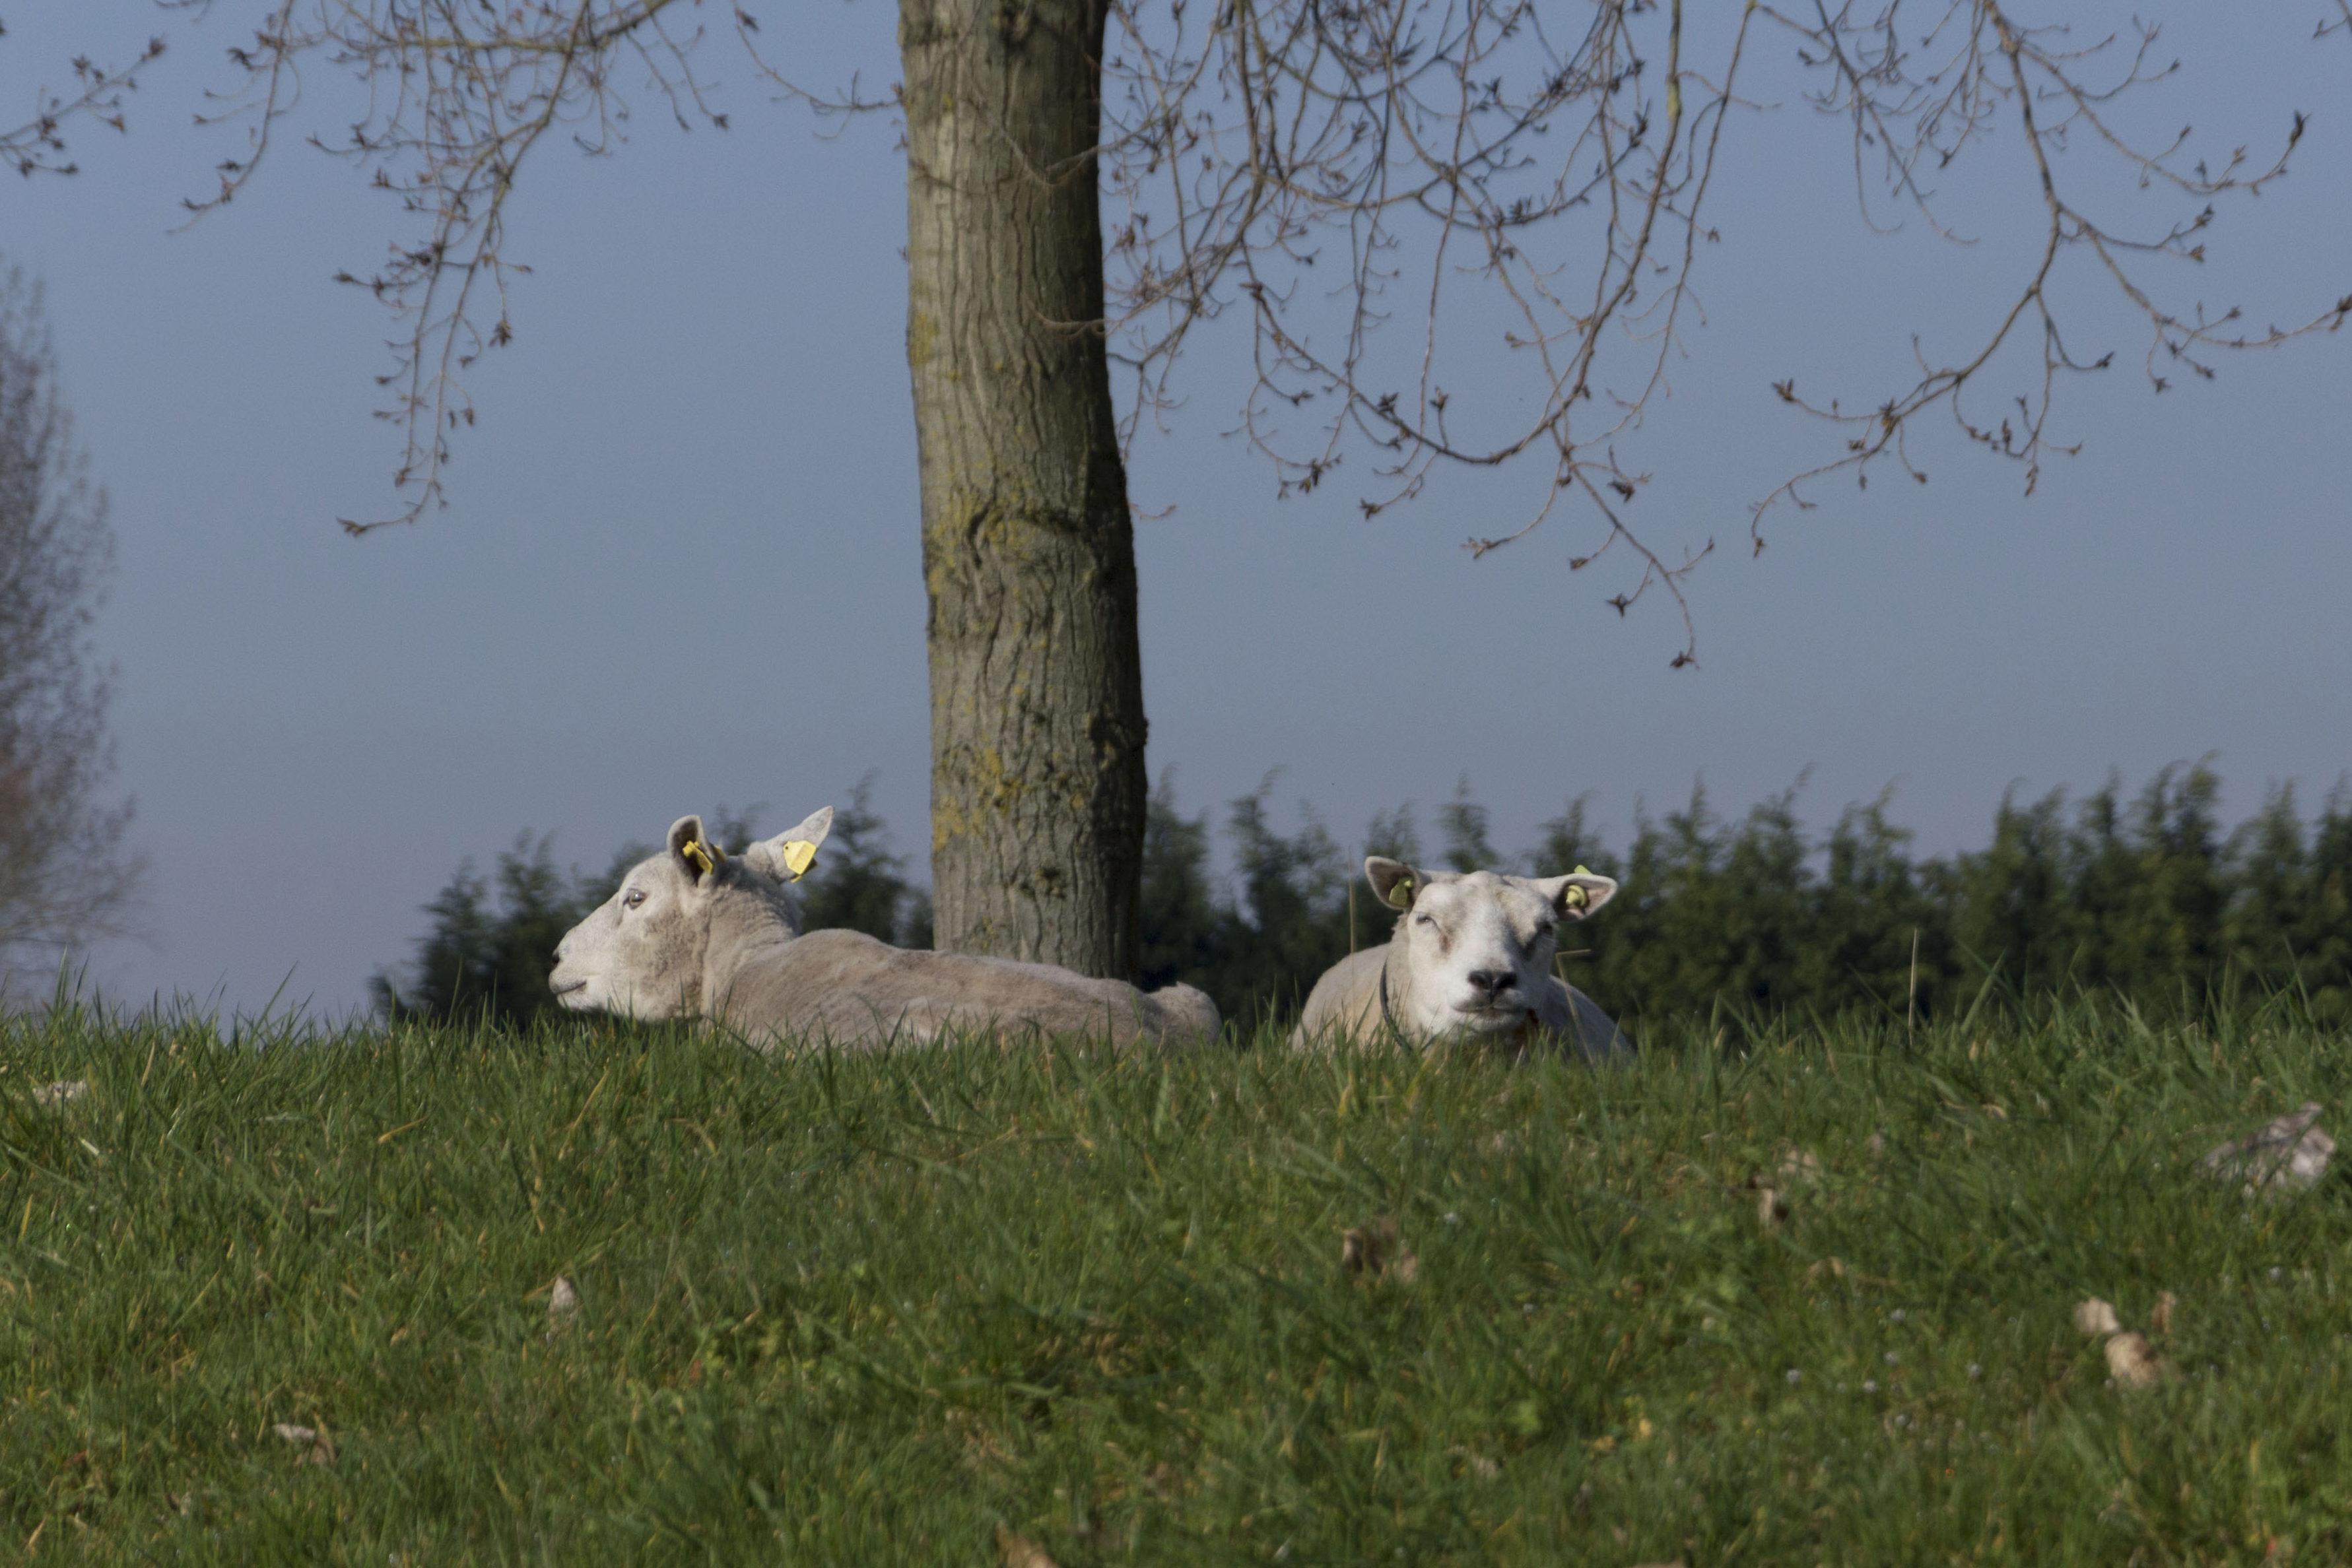
nature, grass, outdoor, photography, meadow, flower, wildlife, sheep, mammal, nikon, nederland, netherlands, zuidholland, outdoorphotography, paulvandevelde, pdvandevelde, padagudaloma, natuurfotografie, dordrecht, biesbosch, nederlandinfotos, hollandse, schapen